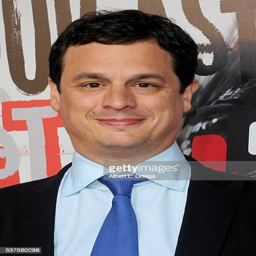
tv producer arrives for the premiere